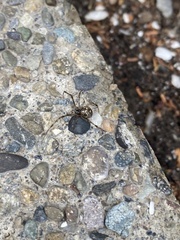
Species: Parasteatoda_tepidariorum